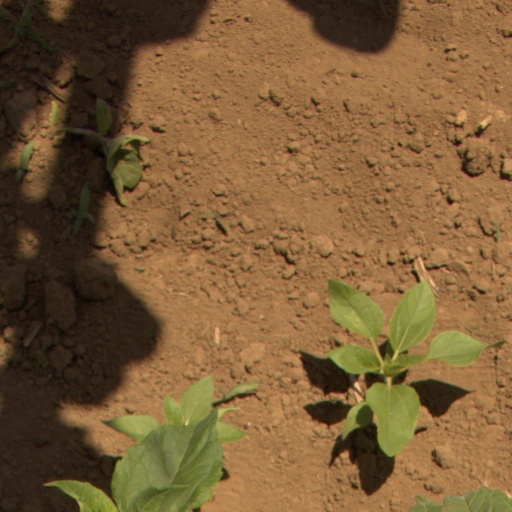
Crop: Jerusalem artichoke